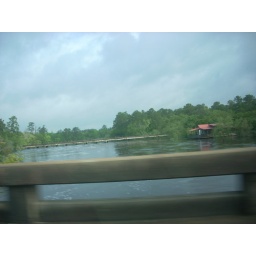
bridge in background for the trains. Water is about 1.5 feet from going over road on both sides.